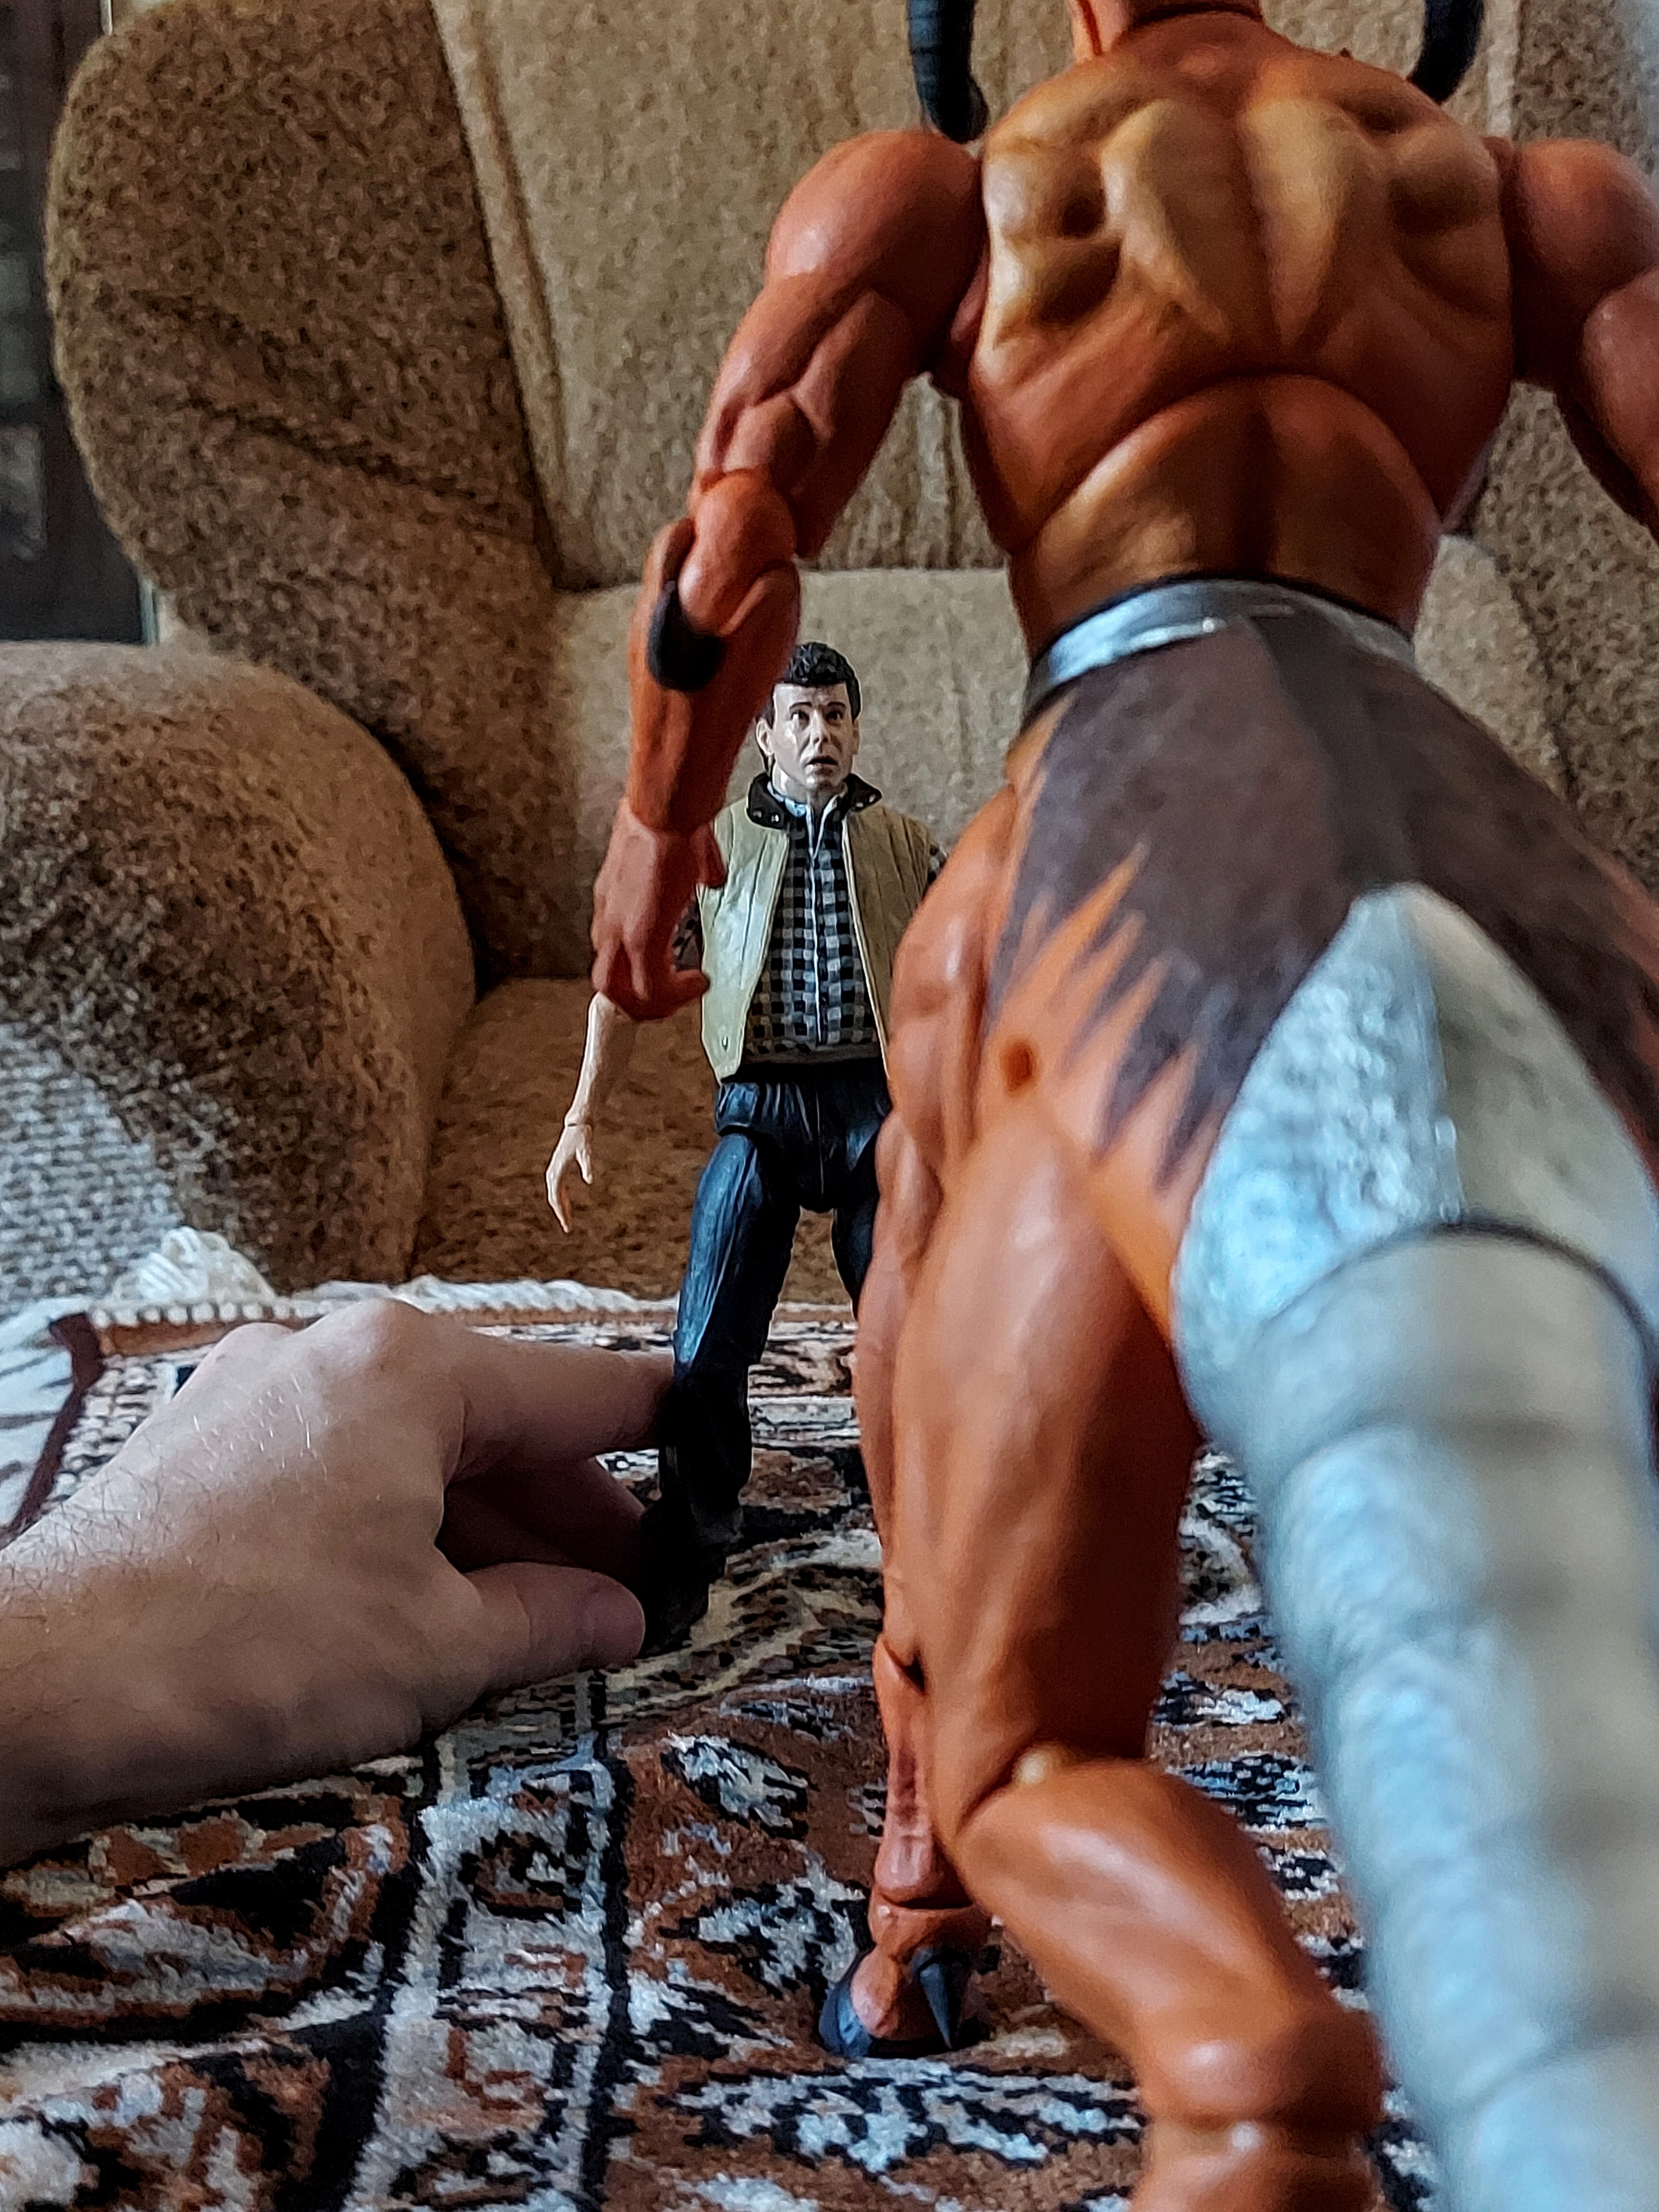
Shokan, storm, collectibles, warrior, fighter, action, figure, hand, thigh, finger, wood, Barechested, art, chest, elbow, thumb, wrist, human leg, nail, trunk, abdomen, electric blue, wrestler, fashion accessory, eyewear, fun, contact sport, soil, flesh, bracelet, fictional character, undergarment, metal, belt, underpants, cg artwork, jewellery, rock, leisure, recreation, sitting